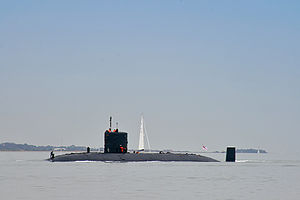
Trafalgar-klassen
HMS Torbay (S90) på vej til Southampton
HMS Torbay (S90) på vej til Southampton
Trafalgar-klassen er en britisk] klasse af atomare angrebsubåde benyttet i Royal Navy. De er den direkte efterfølger for Swiftsure-klassen og var, indtil introduktionen af Astute-klassen, flådens eneste atomdrevne angrebsubåd.